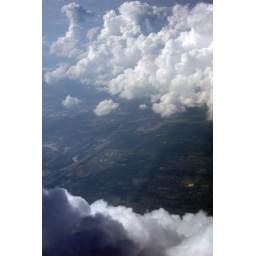
in the airplane flying to chicago, 7/07